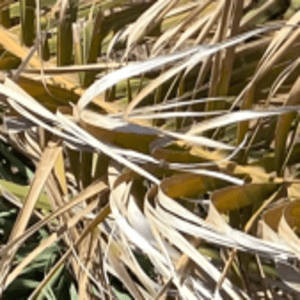
Label: Rachis Blight